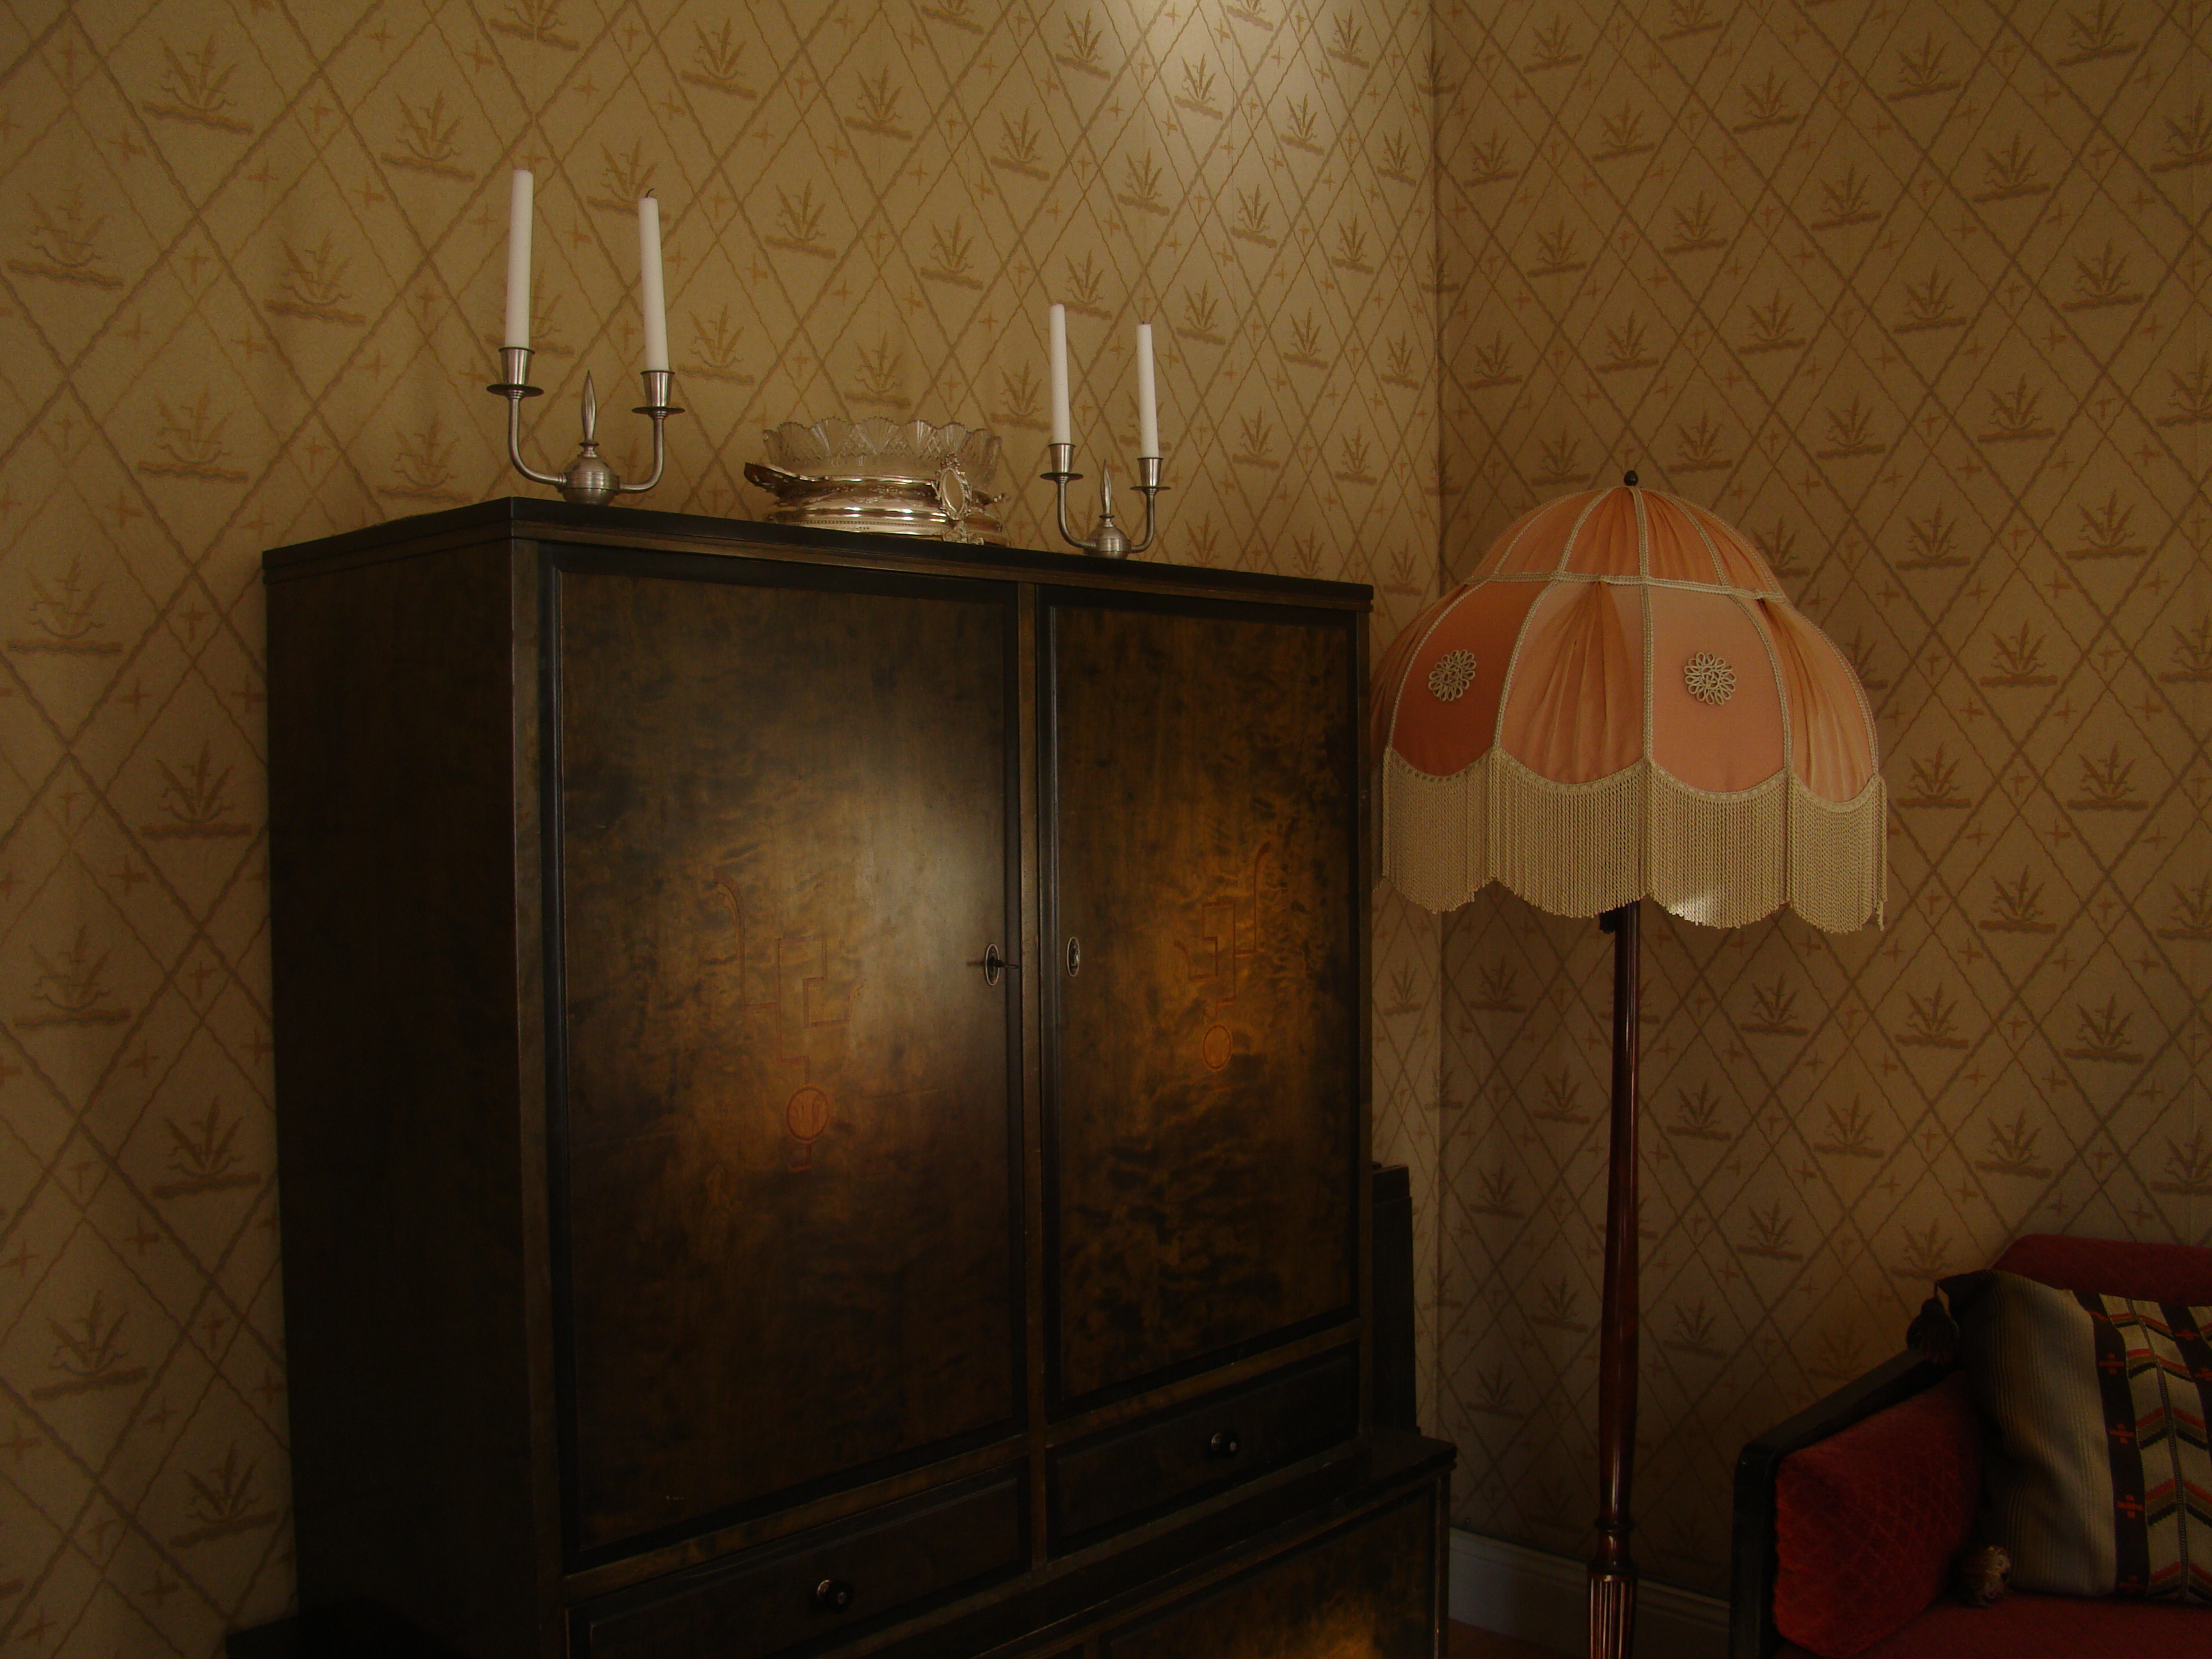
light, wood, house, floor, home, wall, lamp, furniture, room, sofa, lighting, tray, interior design, bathroom, cabinet, indoors, candles, design, wallpaper, classic, candlesticks, throw pillow, royalty free images